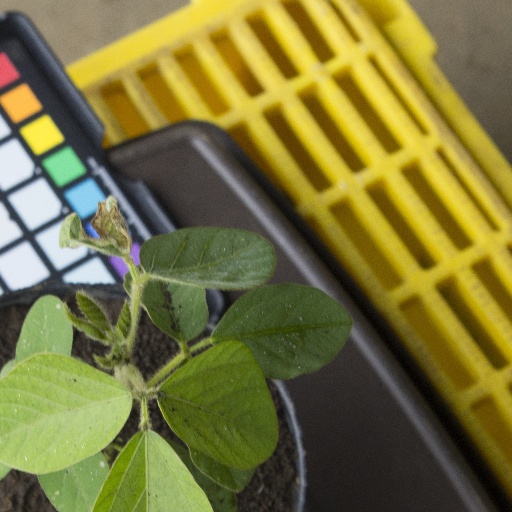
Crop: soybean